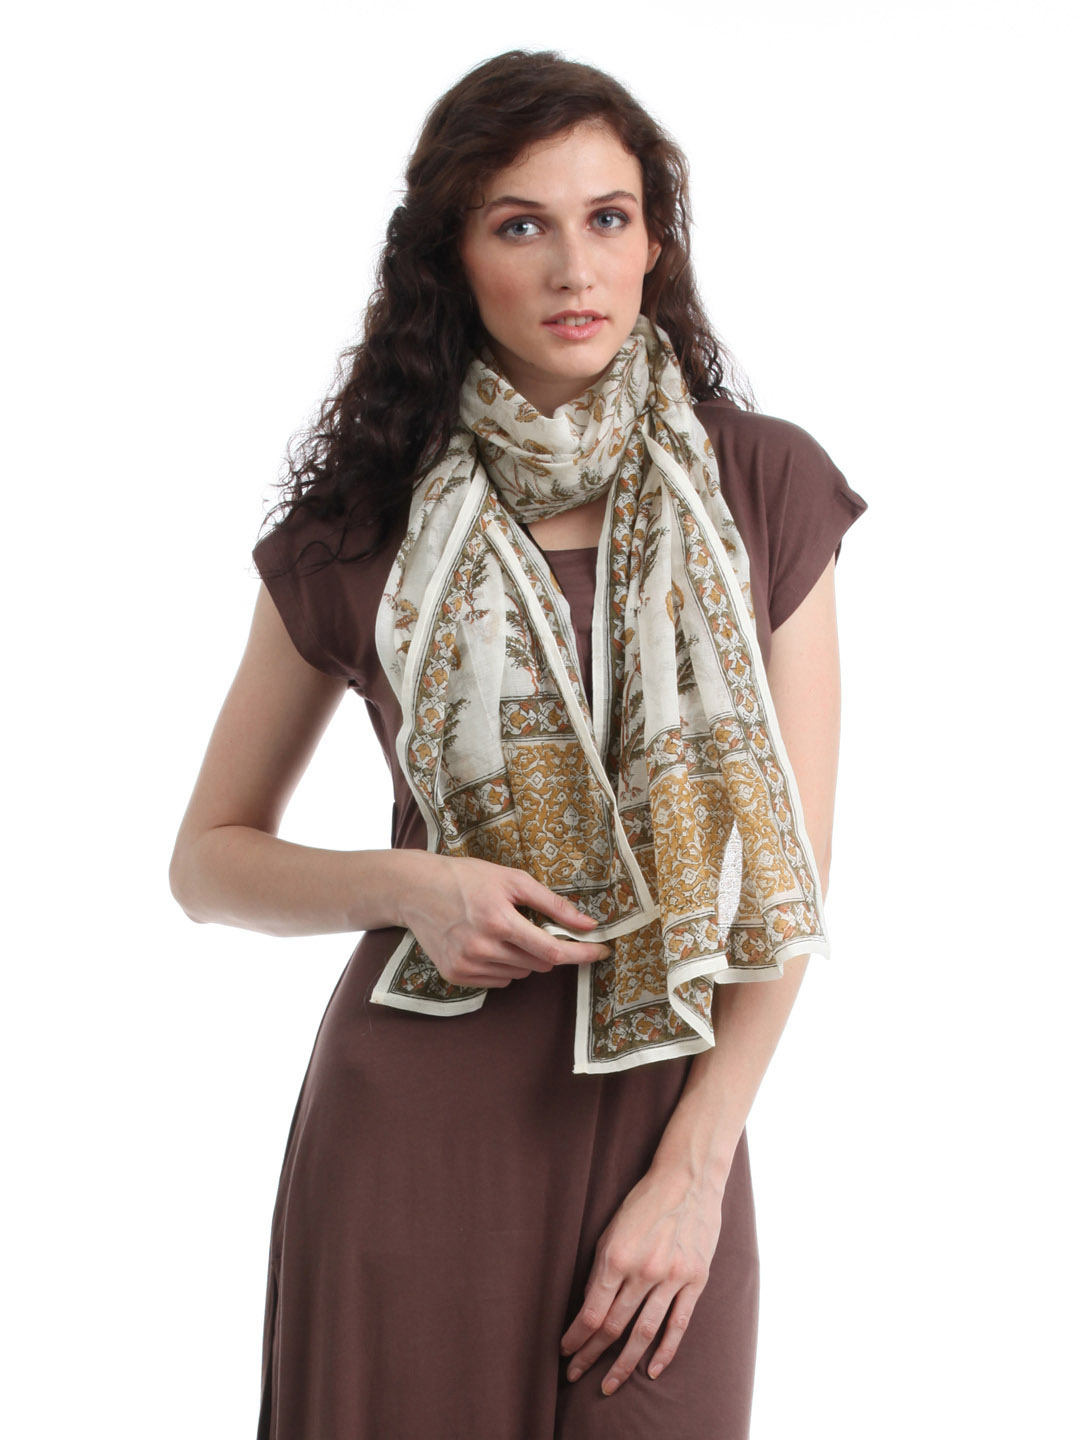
Fabindia Women Off White Printed Stole
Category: Accessories / Stoles / Stoles
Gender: Women
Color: Off White
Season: Summer 2012
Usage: Casual